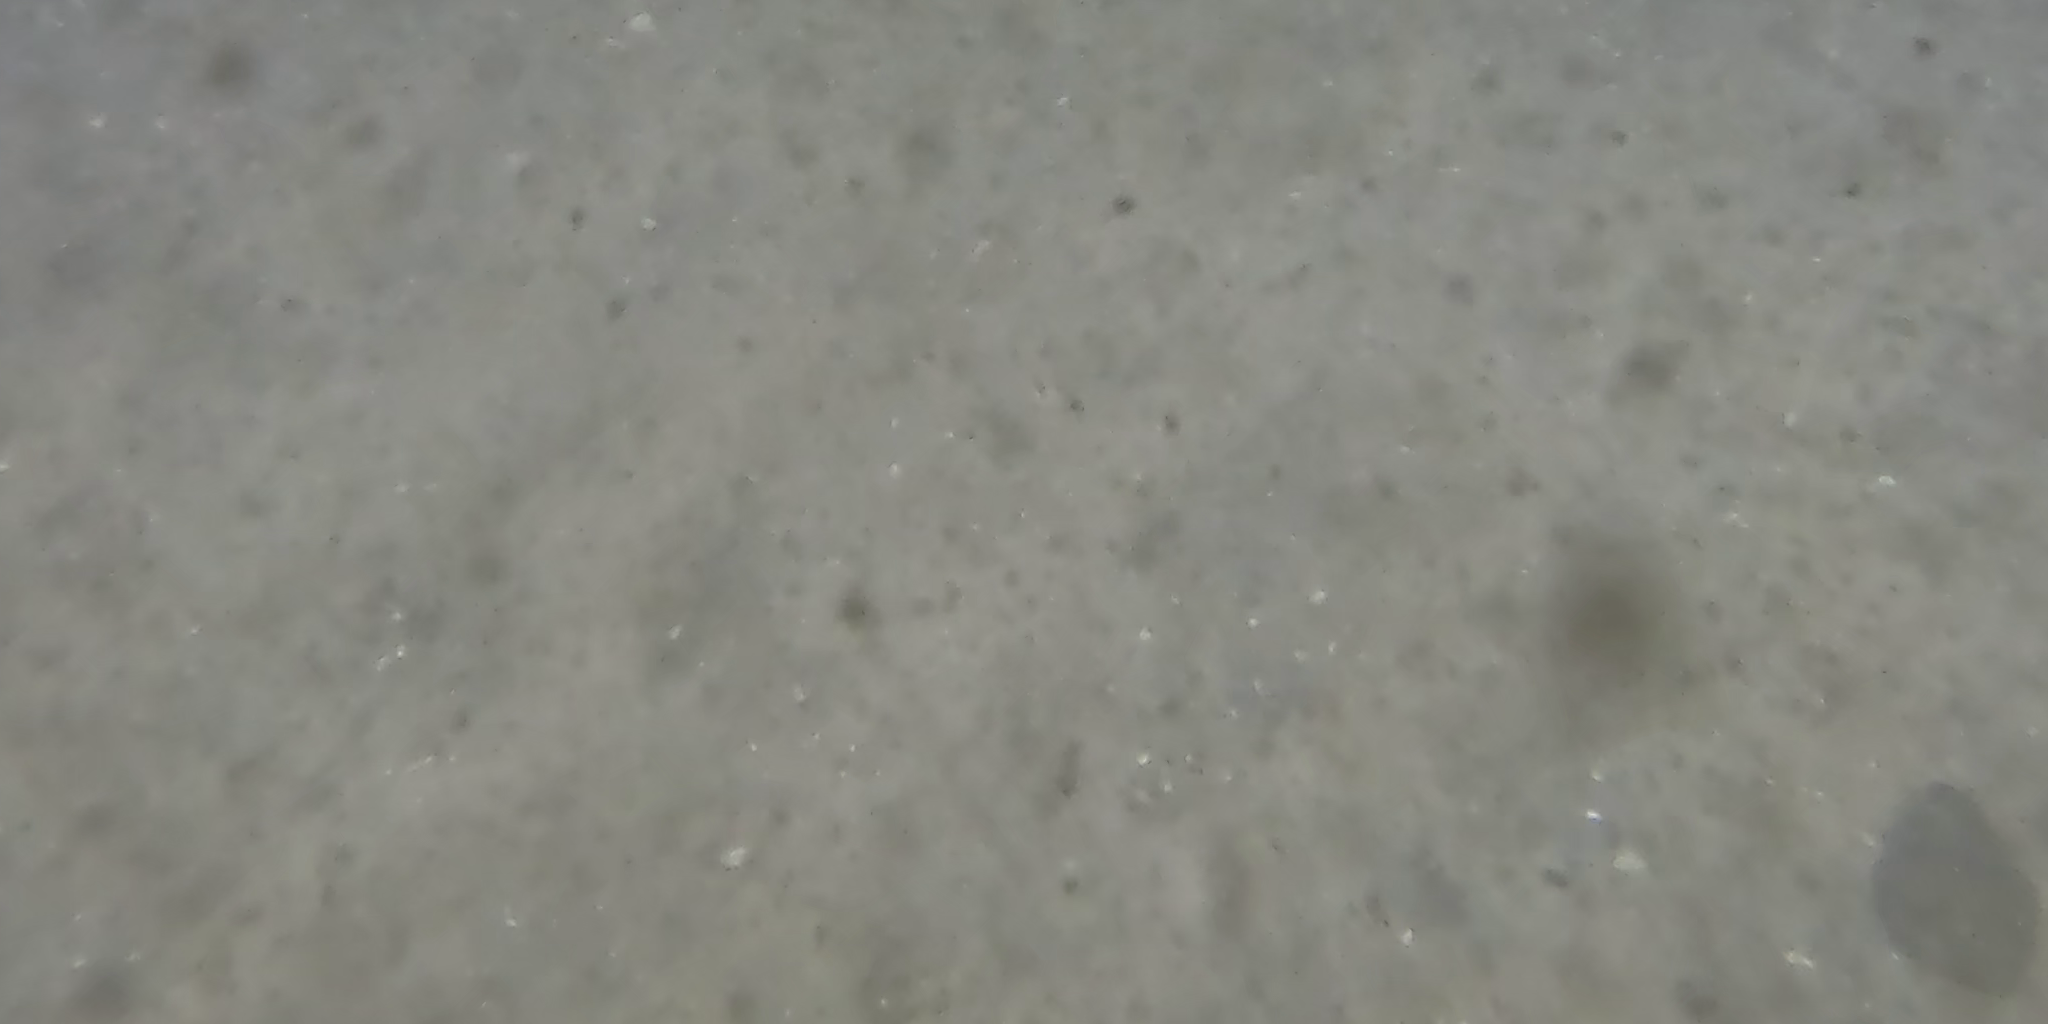
Seabed habitat: sand